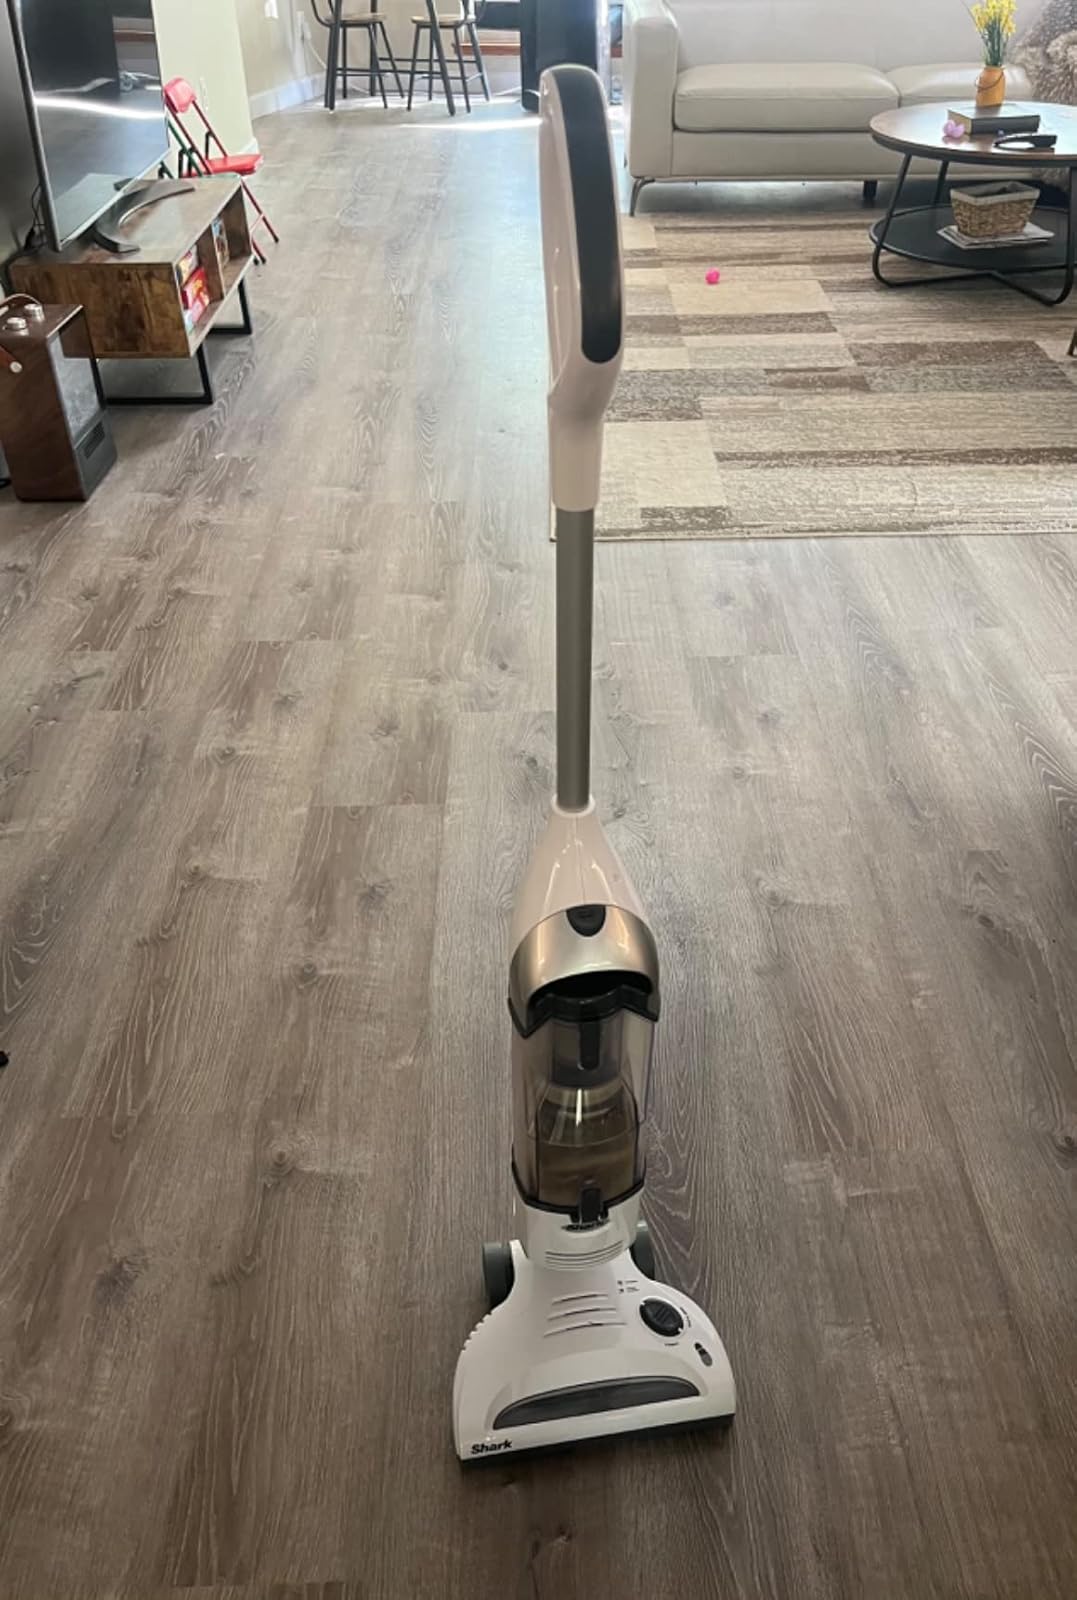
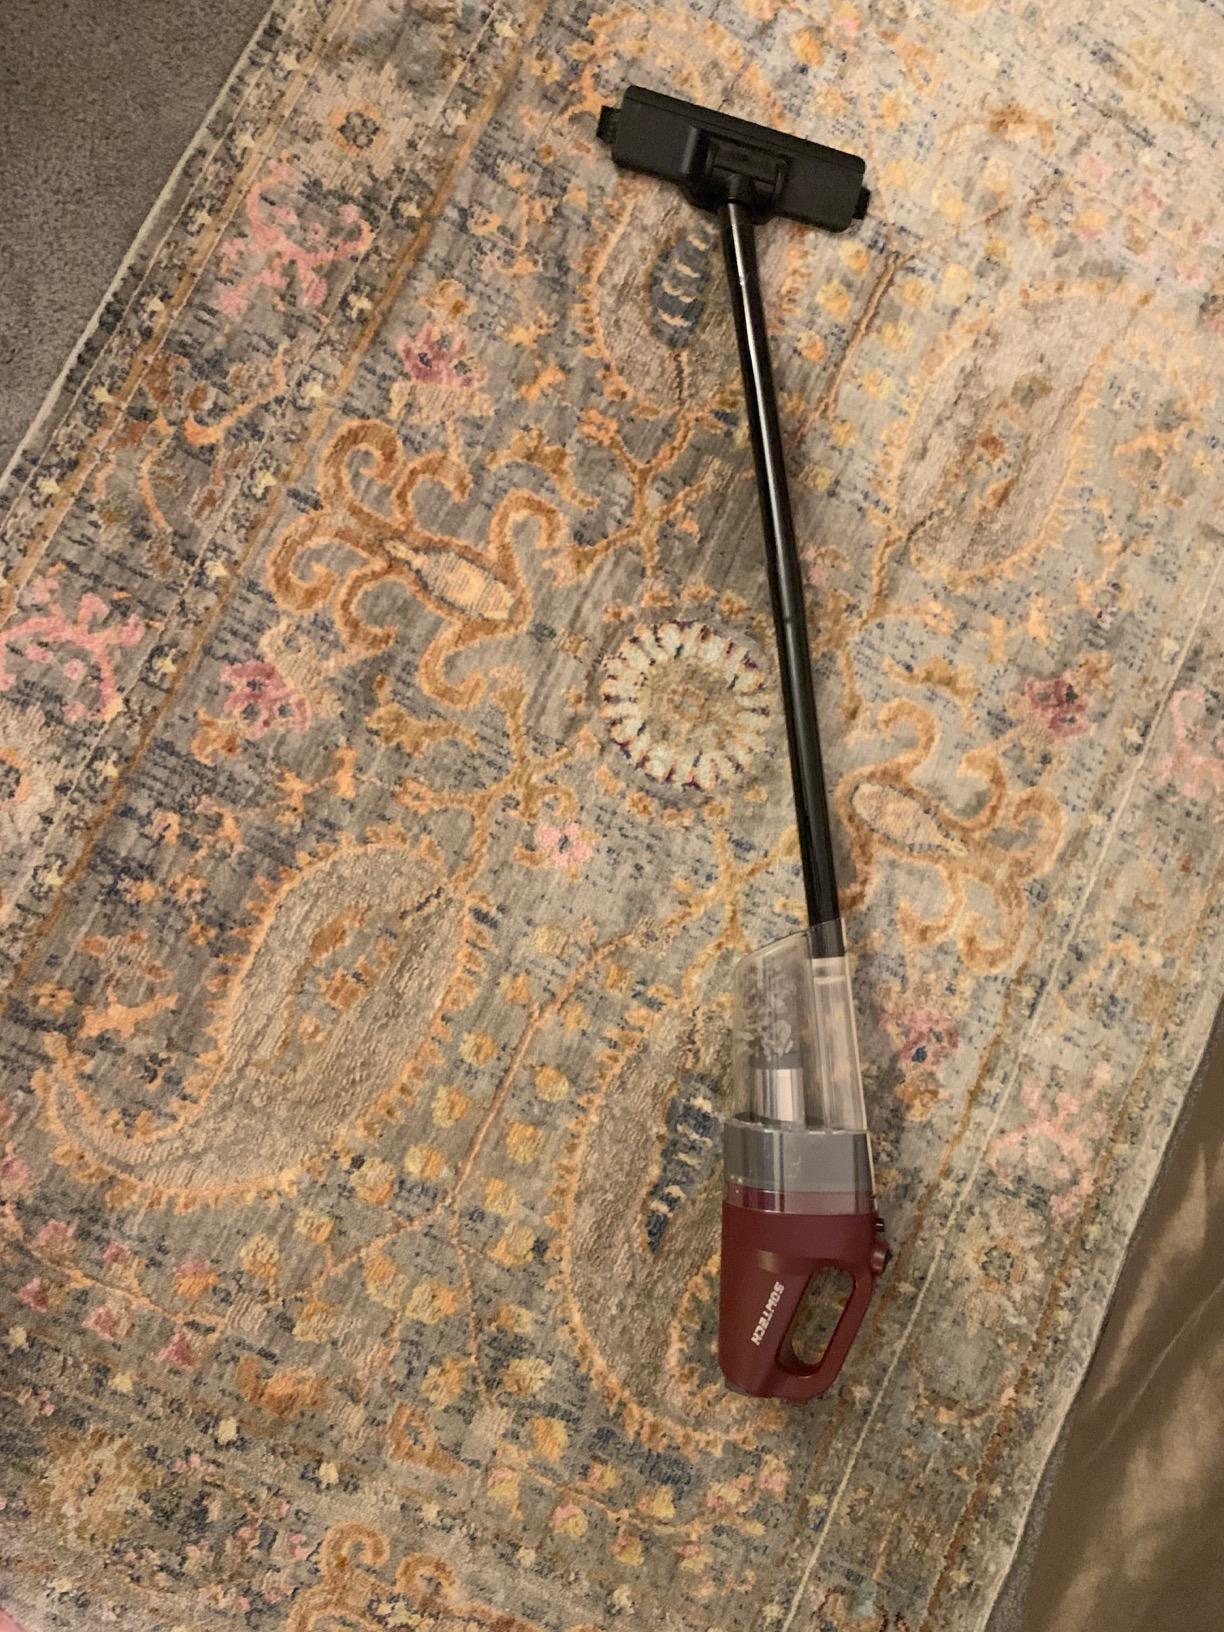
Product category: items_vacuum
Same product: no